Sylvie (Marvel Cinematic Universe)

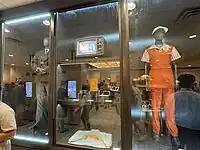
Sylvie's McDonald's uniform as pictured on display (right) in Brooklyn, New York City during promotion for "Loki" season two

Sylvie first appeared in season one of "Loki" (2021). In the show, Sylvie joins forces with Loki in taking down the TVA, an organization located outside of space and time which governs all of time. With the help of Mobius and Hunter B-15, the pair discover the TVA is being run by androids, and eventually encounters the real creator, He Who Remains, an alternate version of Kang the Conqueror. Initially at odds with Loki about it, Sylvie kills He Who Remains freeing the Multiverse, and sends Loki back to the TVA after sharing a kiss. On her role in season one, Di Martino found that Sylvie was "just on a revenge mission" due to "having her life ruined". Herron also found Sylvie to be driven by revenge, pain, and anger, and compared her to her counterpart in "Thor" (2011). Herron interpreted the kiss between Sylvie and Loki as a goodbye kiss, and that while Sylvie's feelings were genuine, her will to take down the TVA was stronger. American child actress Cailey Fleming also portrayed a younger version of Sylvie.